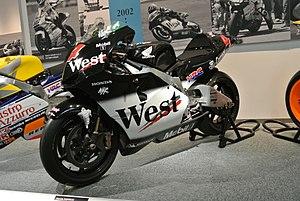
La Honda NSR 500 est un modèle de moto de compétition du constructeur japonais Honda, conçu pour les Grands Prix moto, et issu de la famille des Honda NSR. Elle a été créée par le HRC et a commencé sa carrière en 1984 en catégorie 500 cm³. Honda a remporté dix championnats du monde 500 cm³ avec le NSR500 de 1984 à 2002 et six de suite entre 1994 et 1999. Avec plus de 100 victoires à son actif, le NSR500 est une force dominante des courses de motos modernes du Grand Prix moto. Le NSR500 de 1989, qui a remporté le troisième Championnat du monde 500 de Honda avec Eddie Lawson, illustre la puissance, les accélérations et la vitesse brute qui ont toujours été les caractéristiques du V4 à deux temps de 500 cm³ de Honda.